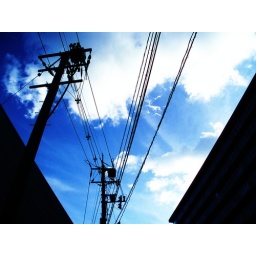
A building has cut the sky in a V Shape.